Maiden Creek

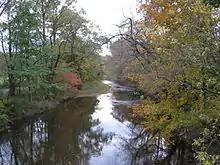
Maiden Creek in Trexler, Pennsylvania in October 2009

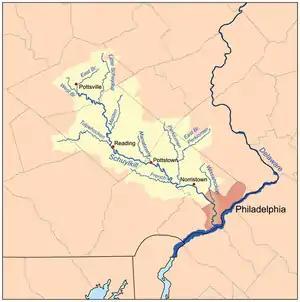
Maiden Creek joins the Schuylkill River north of Reading.

Maiden Creek is a tributary of the Schuylkill River in Berks County, Pennsylvania. The name "Maiden" is an English translation of the Native American word "Ontelaunee". Maiden Creek is formed by the confluence of Ontelaunee and Kistler creeks in the community of Kempton. The tributary Sacony Creek joins at the community of Virginville.